Victoria Gate (Valletta)

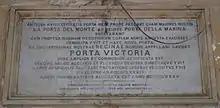
Porta Victoria plaque

By the late 19th century, the Del Monte Gate became too small since the area around it was the busiest part of Valletta. It was demolished in 1884, and replaced by the larger Victoria Gate. The first stone of the new gate was laid down in 1884 by Governor Arthur Borton, and it was completed and opened to the public in 1885. The gate was designed by the Maltese architect Emanuele Luigi Galizia, and it was named after Queen Victoria.